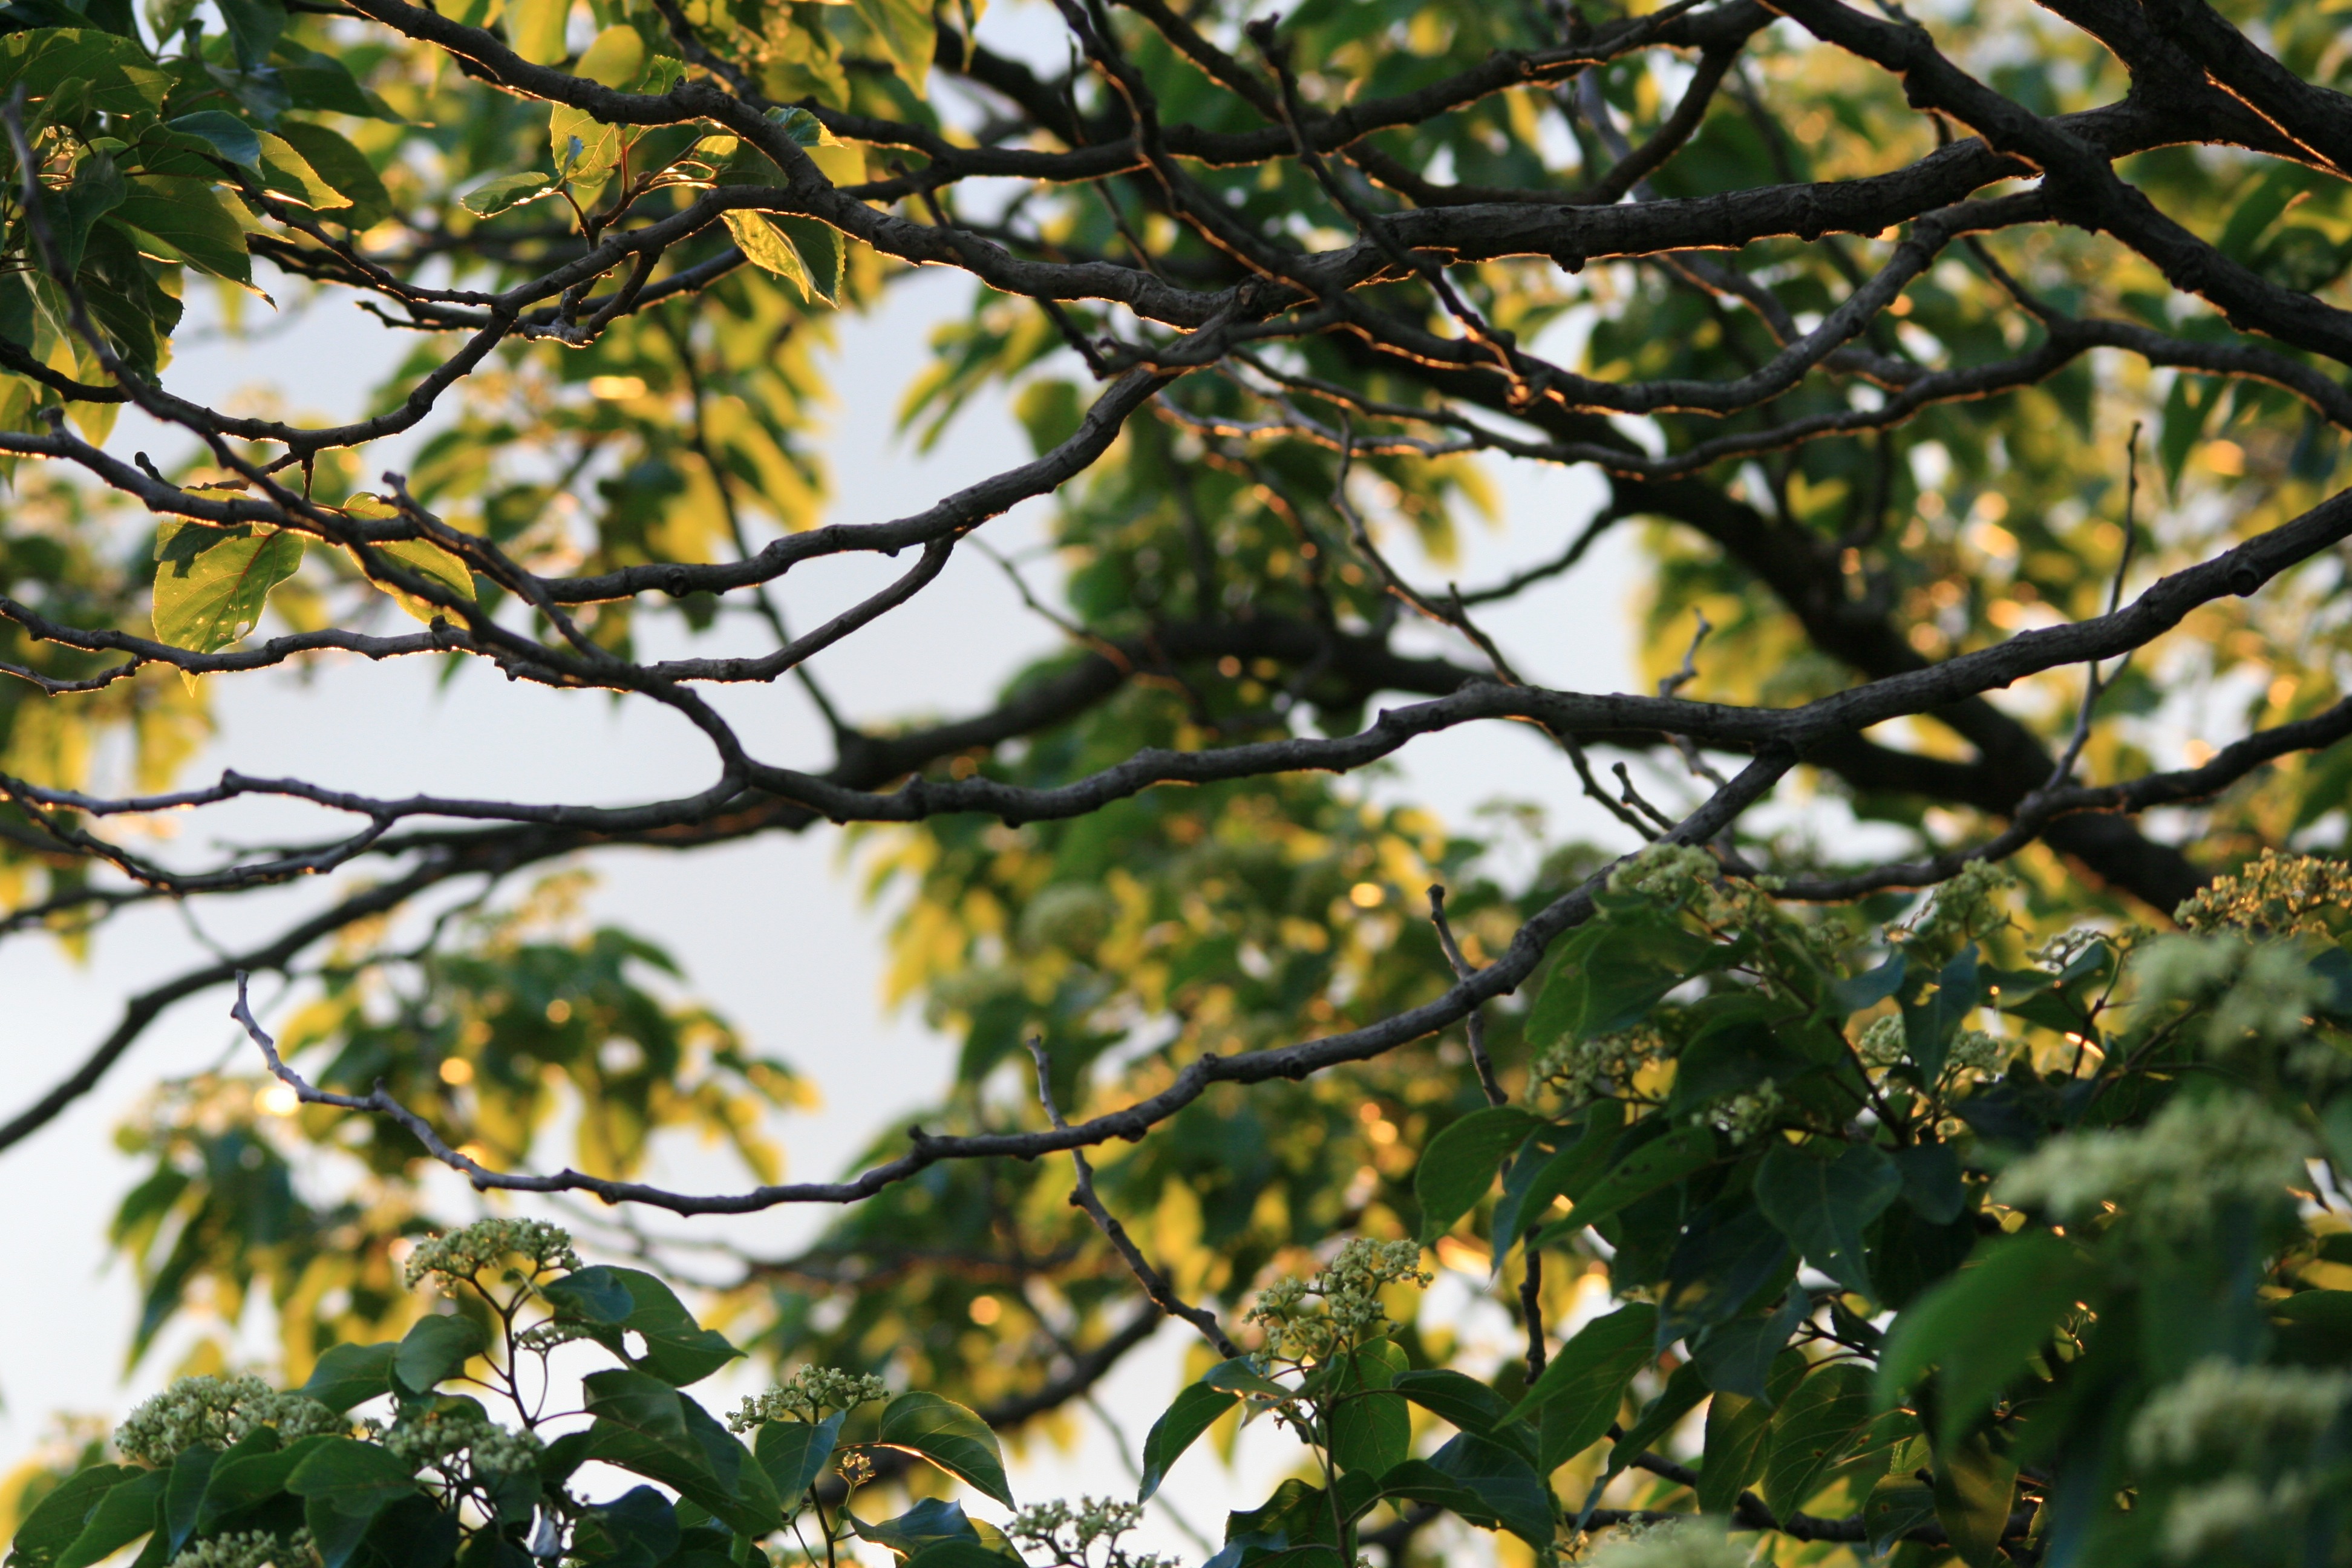
tree, nature, forest, wilderness, branch, blossom, plant, sunlight, leaf, flower, environment, foliage, green, produce, evergreen, autumn, botany, agriculture, flora, leaves, outdoors, woods, shrub, branches, deciduous, woodland, organic, flowering plant, woody plant, land plant, japanese raisin